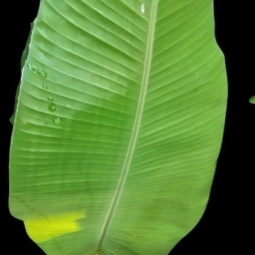
Label: Healthy